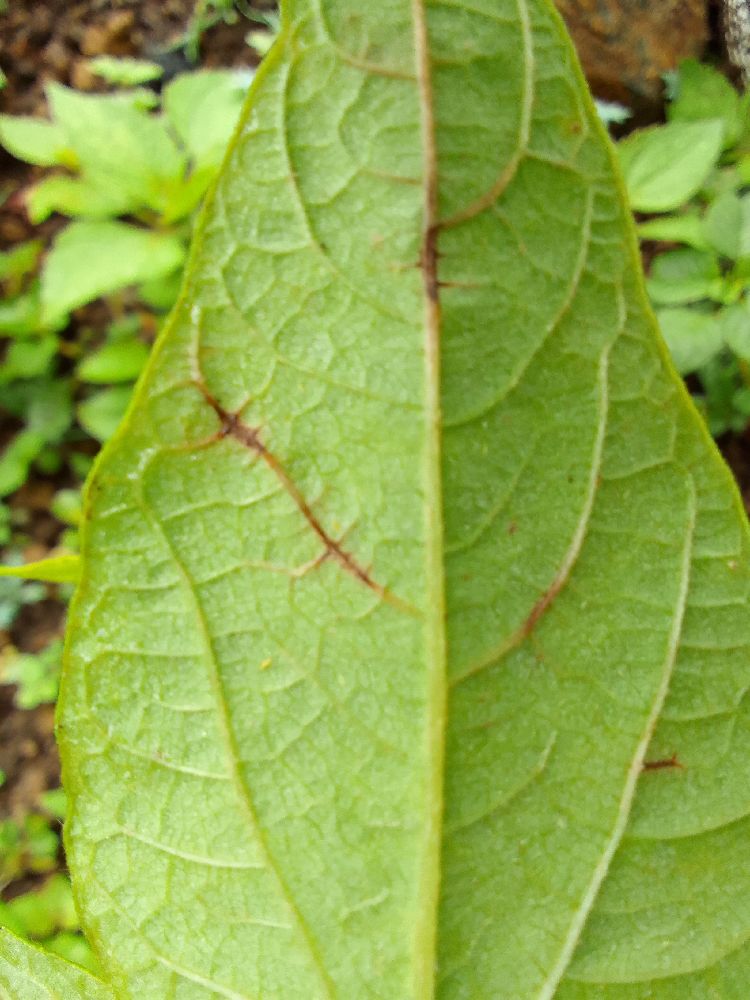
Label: anthracnose